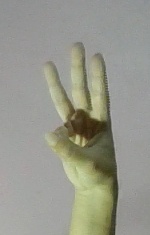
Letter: thaa